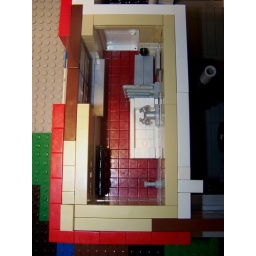
Chaningroom/bathroom with a bathtub, mirror and a seat. The beutiful tiled dark floor is sponsored by Copmike.